Bill Parkyn

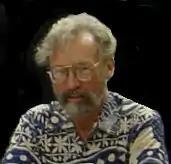
William Parkyn

Bill Parkyn (8 September 1944 – 10 December 2012) was an American scientist who lived in Lomita, California area and worked on nonimaging optics.